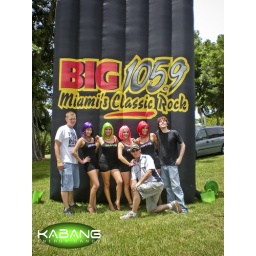
KABANG july 19 2009 x-mas in july event Custom bikes & cars